Dal Lake

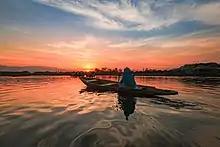
A sunset view

The lake is located within a catchment area covering in the Zabarwan mountain valley, in the foothills of the Shankaracharya Hill, which surrounds it on three sides. The lake, which lies to the east and north of Srinagar city covers an area of , although including the floating gardens of lotus flowers, it is (an estimated figure of is also mentioned). The main basin draining the lake is a complex of five interconnected basins with causeways; the Nehru Park basin, the Nishat basin, the Hazratbal basin, the Nigeen basin and the Barari Nambal basin. Navigational channels provide the transportation links to all the five basins.